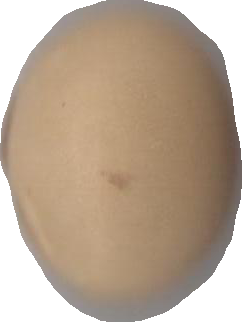
Variety: Dega